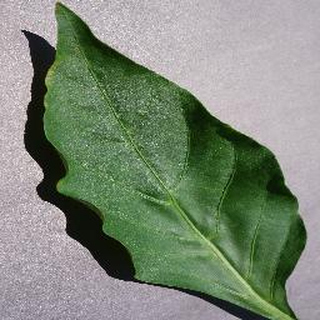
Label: healthy_bell_pepper